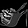
Label: Sandal